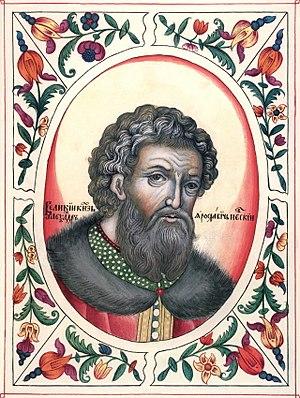
Alexandre Iaroslavitch Nevski est un prince de Novgorod, Grand-prince de Vladimir et de Kiev au XIIIᵉ siècle, héros national russe et saint de l'Église orthodoxe russe, célèbre pour avoir battu les Suédois à la bataille de la Néva.
Cette page dresse une liste de personnalités nées au cours de l'année 1220 :